The Edge of Love

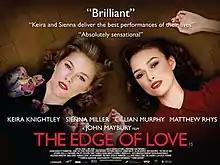
Theatrical release poster

The Edge of Love is a 2008 British biographical romantic drama film directed by John Maybury and starring Keira Knightley, Sienna Miller, Cillian Murphy, and Matthew Rhys. The script was written by Knightley's mother, Sharman Macdonald. Originally titled "The Best Time of Our Lives", the fictional story concerns Welsh poet Dylan Thomas (played by Rhys), his wife Caitlin Macnamara (played by Miller) and their married friends, the Killicks (played by Knightley and Murphy). The film premiered at the Edinburgh International Film Festival.